Millennium Film Workshop

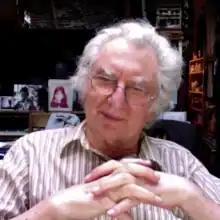
Founder Ken Jacobs

The Millennium Film Workshop was one of a group of arts workshops set up from 1965-66 on the Lower East Side by St. Marks Church and the New School as part of the federal government’s anti-poverty program. Filmmaker Ken Jacobs was chosen as the first director, and in 1966, he set up Sunday afternoon showings at the church – mostly one-person programs open to any filmmaker with a body of work. Jacobs also launched “open screenings,” where he led discussions between filmmakers and the audience.